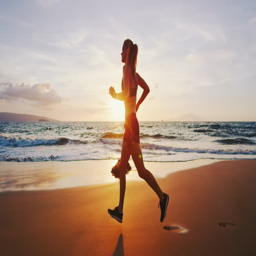
woman working out running on the beach at sunset